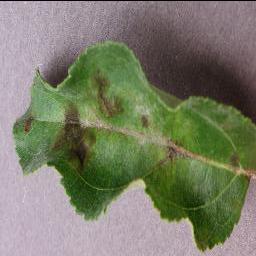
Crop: apple
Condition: scab